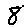
Label: 8